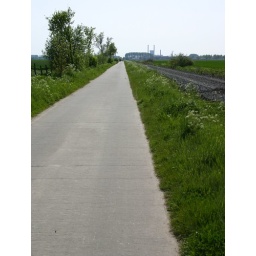
but the road seems very long....yes, our car is parked at the towers you see in the back of the picture...